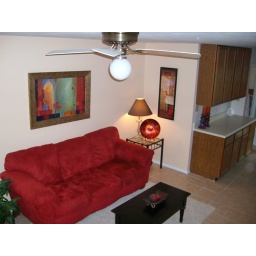
These walls are painted Touch of Cream they appear somewhat pink in these pictures, but they are a rich cream color.